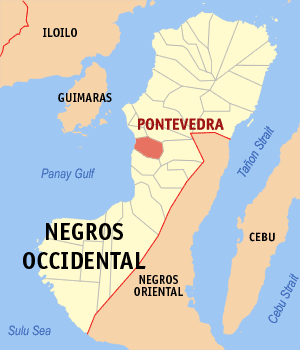
Pontevedra est une localité de la province du Negros occidental, aux Philippines. En 2015, elle compte 51 866 habitants.